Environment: real
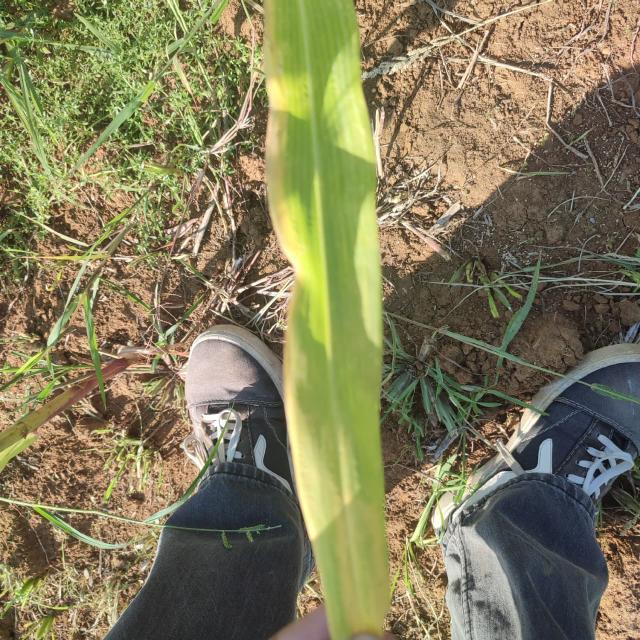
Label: potassium_deficiency